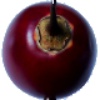
Label: tamarillo